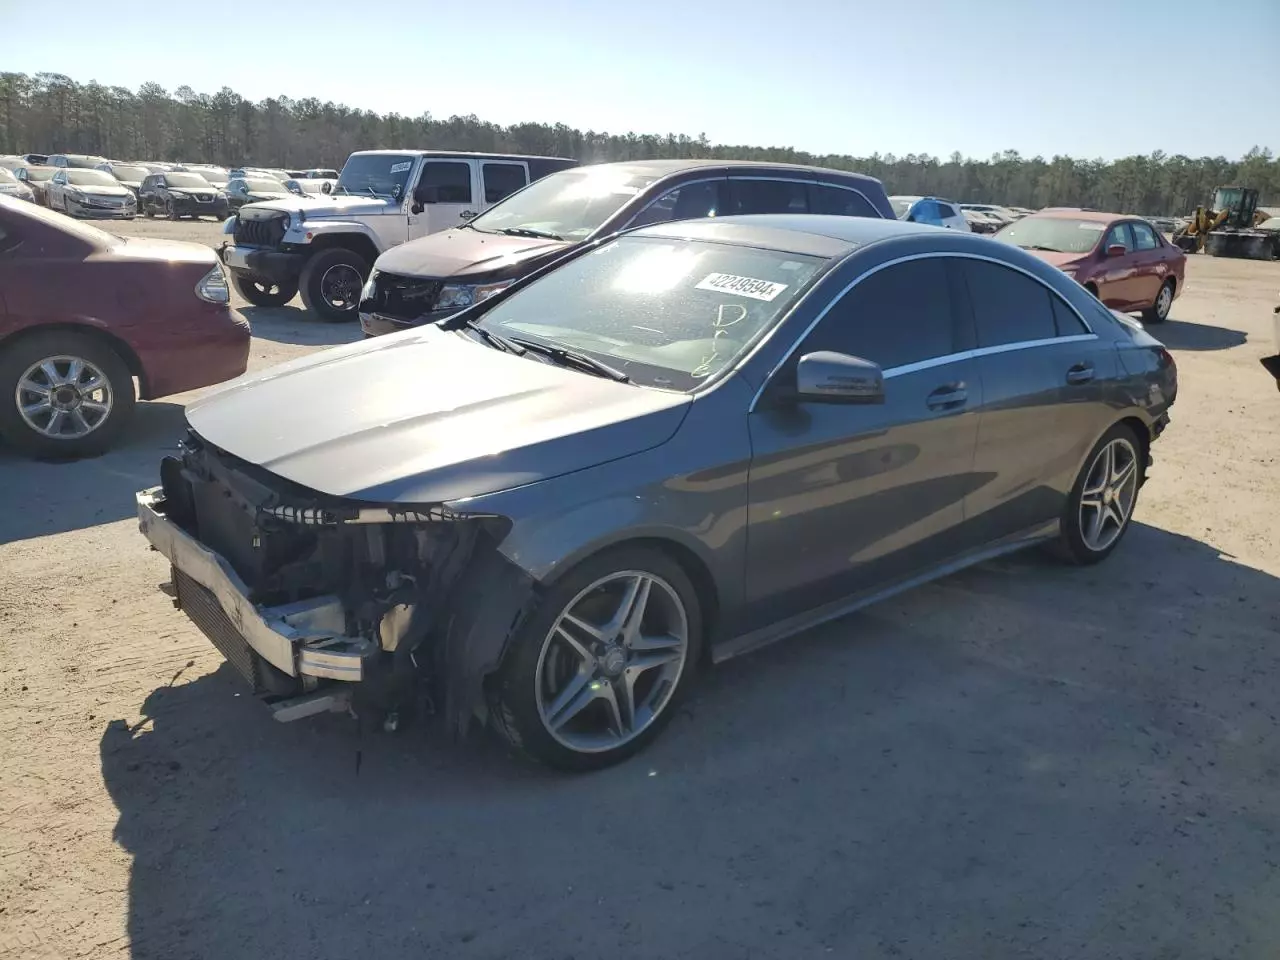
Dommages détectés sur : plaque d'immatriculation avant, pare-choc avant, feu avant gauche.
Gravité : majeur